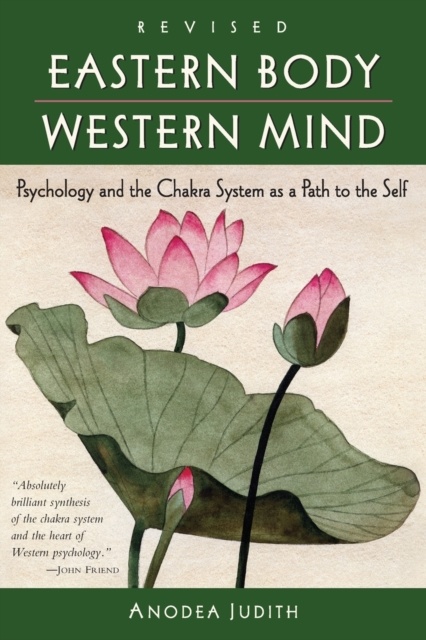
Eastern Body, Western Mind by Judith Anodea
In Eastern Body, Western Mind , chakra authority Anodea Judith brought a fresh approach to the yoga-based Eastern chakra system, adapting it to the Western framework of Jungian psychology, somatic therapy, childhood developmental theory, and metaphysics and applying the chakra system to important modern social realities and issues such as addiction, codependence, family dynamics, sexuality, and personal empowerment. Arranged schematically, the book uses the inherent structure of the chakra system as a map upon which to chart our Western understanding of individual development. Each chapter focuses on a single chakra, starting with a description of its characteristics and then exploring its particular childhood developmental patterns, traumas and abuses, and how to heal and maintain balance.
Brand: Airlift
Category: Health & Beauty > Health Care > Occupational & Physical Therapy Equipment > Therapeutic Swings